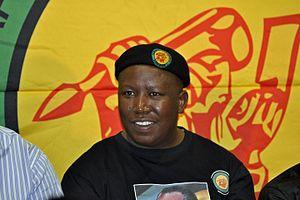
Julius Sello Malema, né le 3 mars 1981 à Seshego, dans l'ancien bantoustan du Lebowa est un homme politique sud-africain. Membre des pionniers du Congrès national africain dès 1990, il devient président de la ligue de jeunesse du Congrès national africain en 2008. Connu pour ses propos et ses discours appelant à la violence contre les Blancs sud-africains, il finit par s'aliéner les instances de l'ANC dont il est exclu en 2012. En 2013, il fonde son propre parti politique.